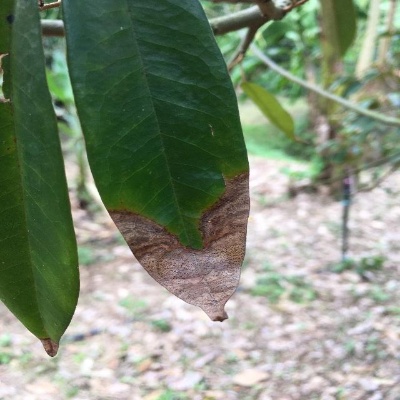
Label: Leaf_Blight